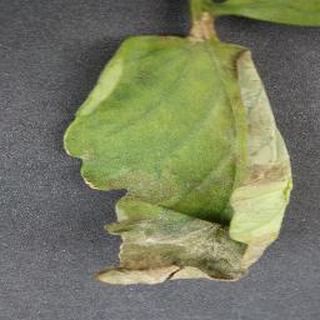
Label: tomato_late_blight